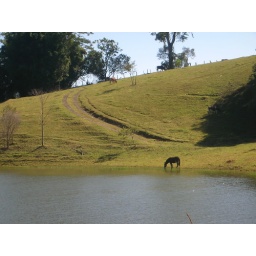
Drive by pic of a horse at the pasture, sipping water along the coast.